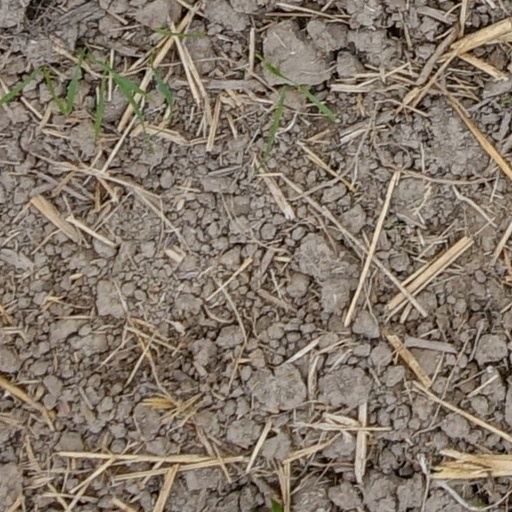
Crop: wheat